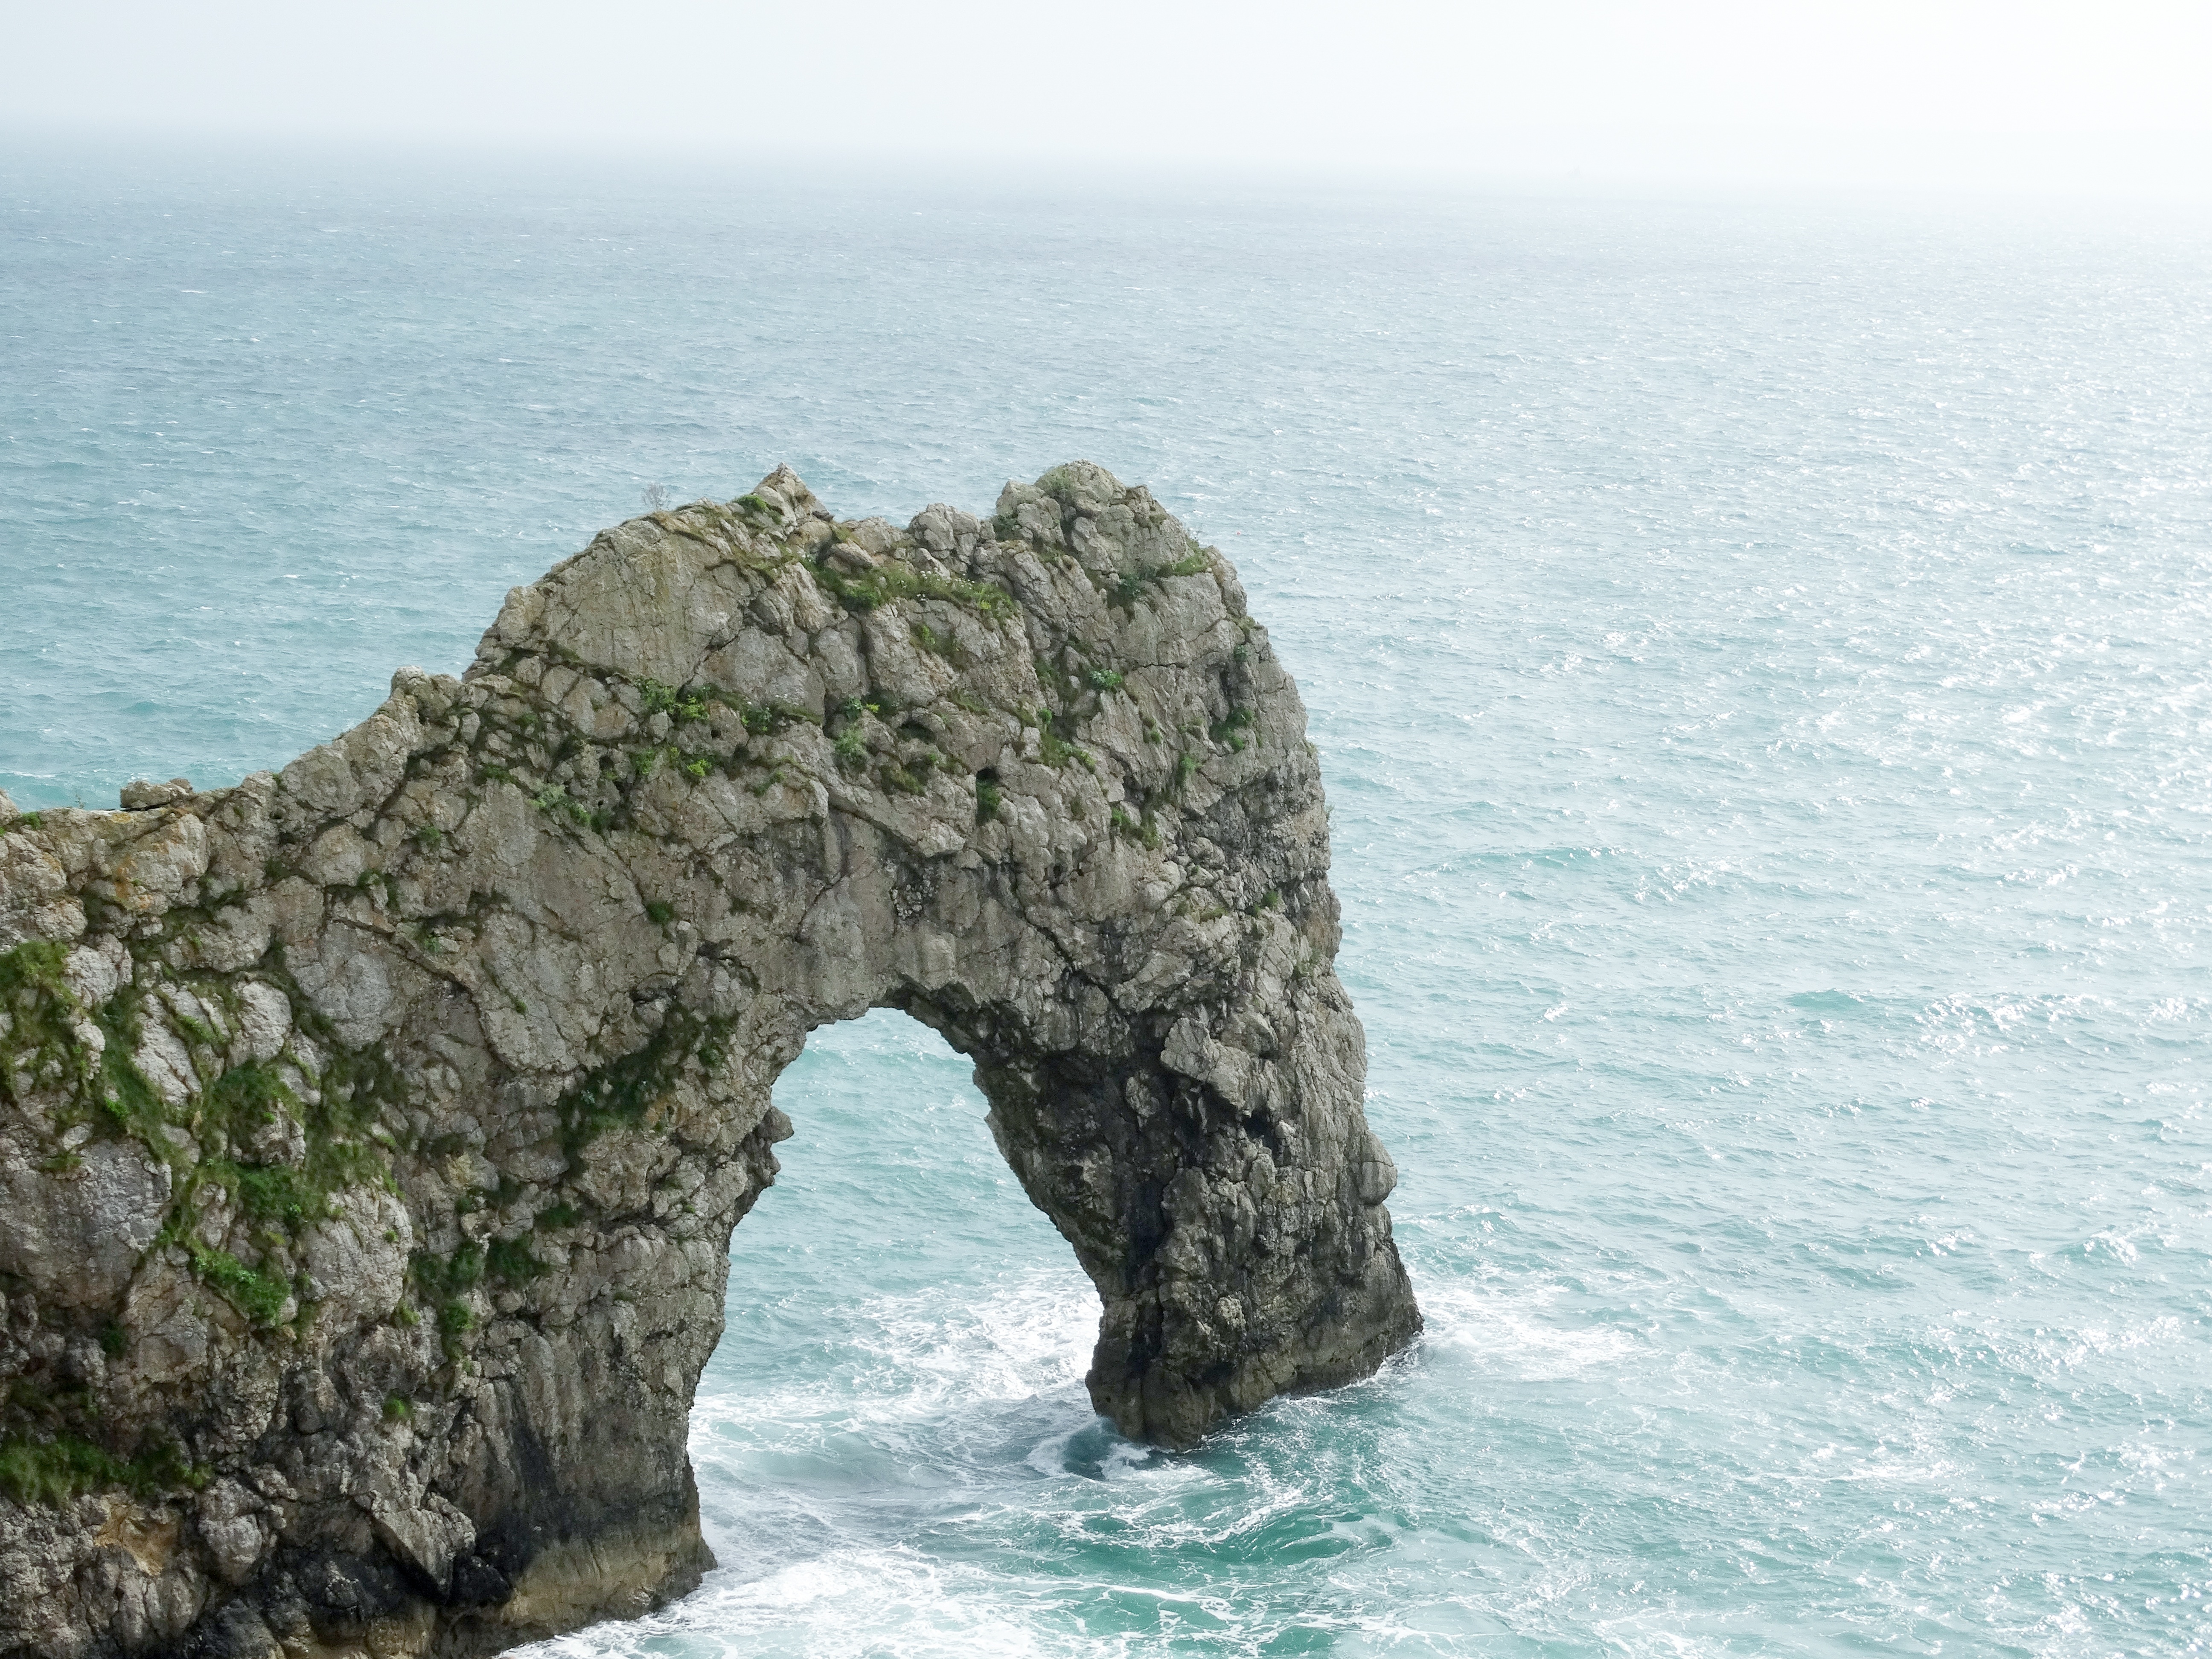
sea, coast, rock, ocean, horizon, shore, wave, formation, cliff, cove, tower, bay, island, stack, terrain, headland, cape, islet, landform, natural arch, wind wave, promontory